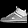
Label: Ankle boot